Catholic Church in Australia

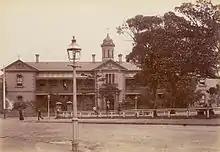

In 2001, in Rome, Pope John Paul II apologised to Aboriginal and other indigenous people in Oceania for past injustices by the church: "Aware of the shameful injustices done to indigenous peoples in Oceania, the Synod Fathers apologised unreservedly for the part played in these by members of the church, especially where children were forcibly separated from their families." Church leaders in Australia called on the Australian government to offer a similar apology.